Erasmus M. Smithers

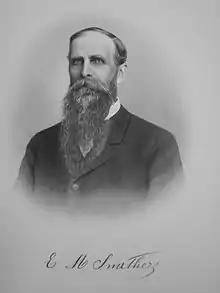

Erasmus M. Smithers (February 17, 1830 – November 20, 1905) was one of the European pioneers of the Pacific coast and the founder of the city of Renton, King County, Washington. His wife and her first husband had settled on the land where the town is now located in 1853, from what is now Seattle. At the time there were no white settlers at a point nearer than Seattle, which was then a frontier settlement.